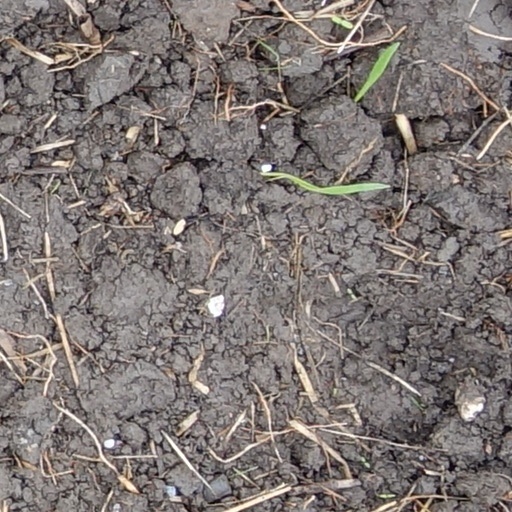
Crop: wheat